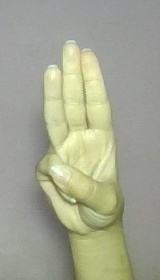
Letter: thaa